Dondukov

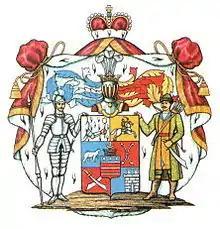
Princely arms of the family

The House of Dondukov is a Russian princely family descending from Donduk-Ombo, the sixth khan of the Kalmucks (reigned 1737–41). In 1732 he led 11,000 Kalmuck households from the Volga banks to the border of the Ottoman Empire at the Kuban River, asking the sultan for protection. The new settlement, however, was ill-suited for grazing animals, so he petitioned Anna of Russia to return to the Volga as soon as the Russo-Turkish War, 1735-1739 erupted.